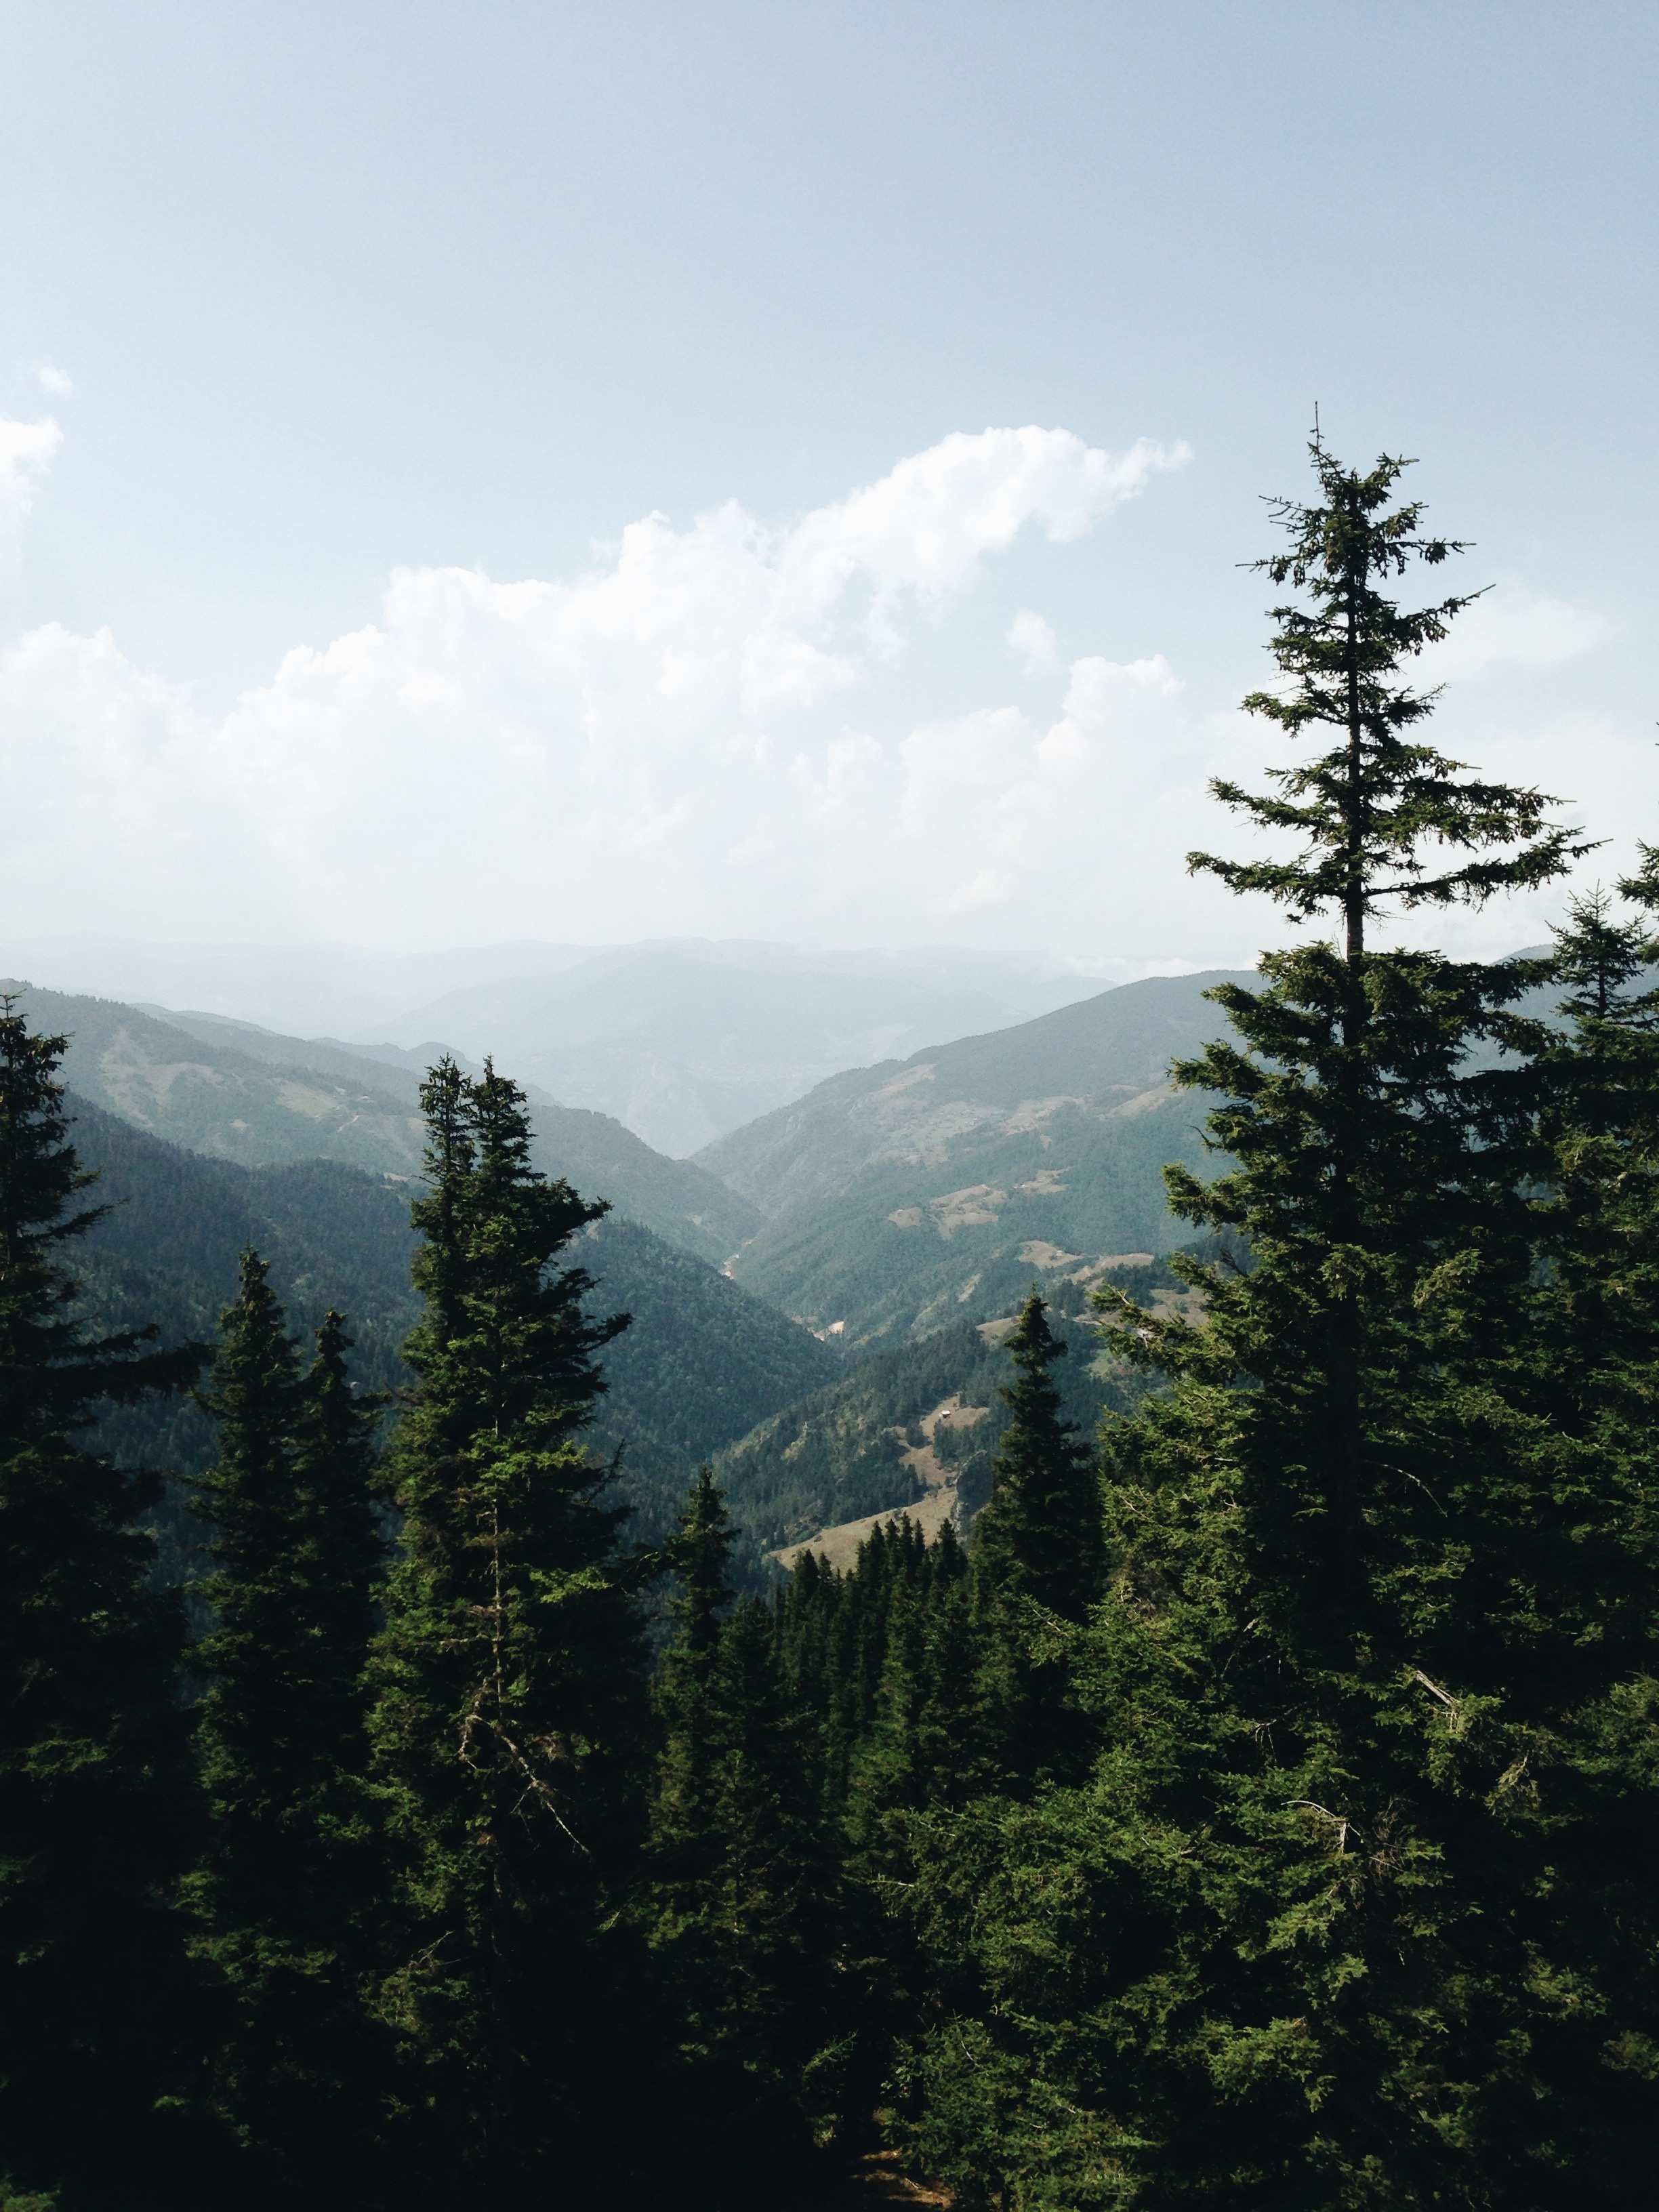
tree, nature, forest, wilderness, mountain, lake, mountain range, ridge, summit, alps, landform, mountain pass, geographical feature, atmospheric phenomenon, mountainous landforms, temperate coniferous forest